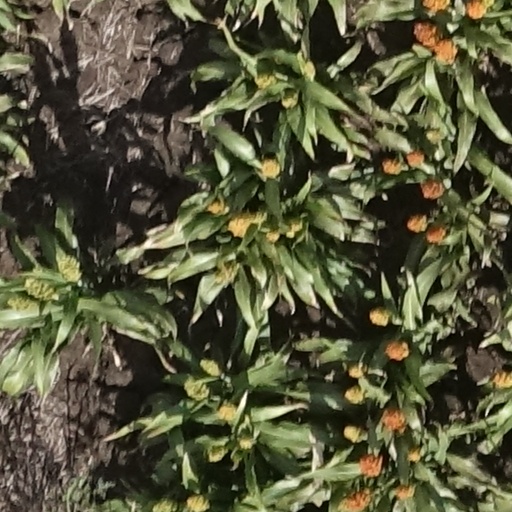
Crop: sorghum